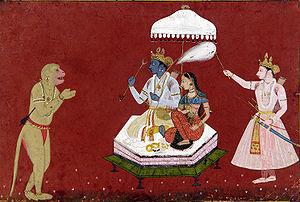
Philippe Baldée, en néerlandais Philips Baelde, en latin Philippus Baldaeus, est un pasteur protestant néerlandais baptisé le 24 octobre 1632 à Delft et mort en 1671 ou 1672 à Geervliet. Il a accompagné une force d'invasion néerlandaise à Jaffna durant l'occupation néerlandaise de Ceylan, et a été le premier européen à rendre compte de la vie, de la langue et de la culture des Tamouls du nord de l'île. Son récit, comparable au Mahavamsa, a immédiatement été publié en néerlandais et en allemand, avec de belles illustrations. Il a été publié en anglais par Ceylon Government Railway en 1960.